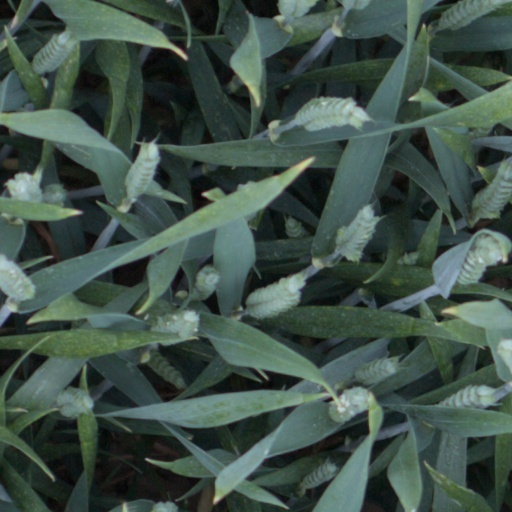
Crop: wheat